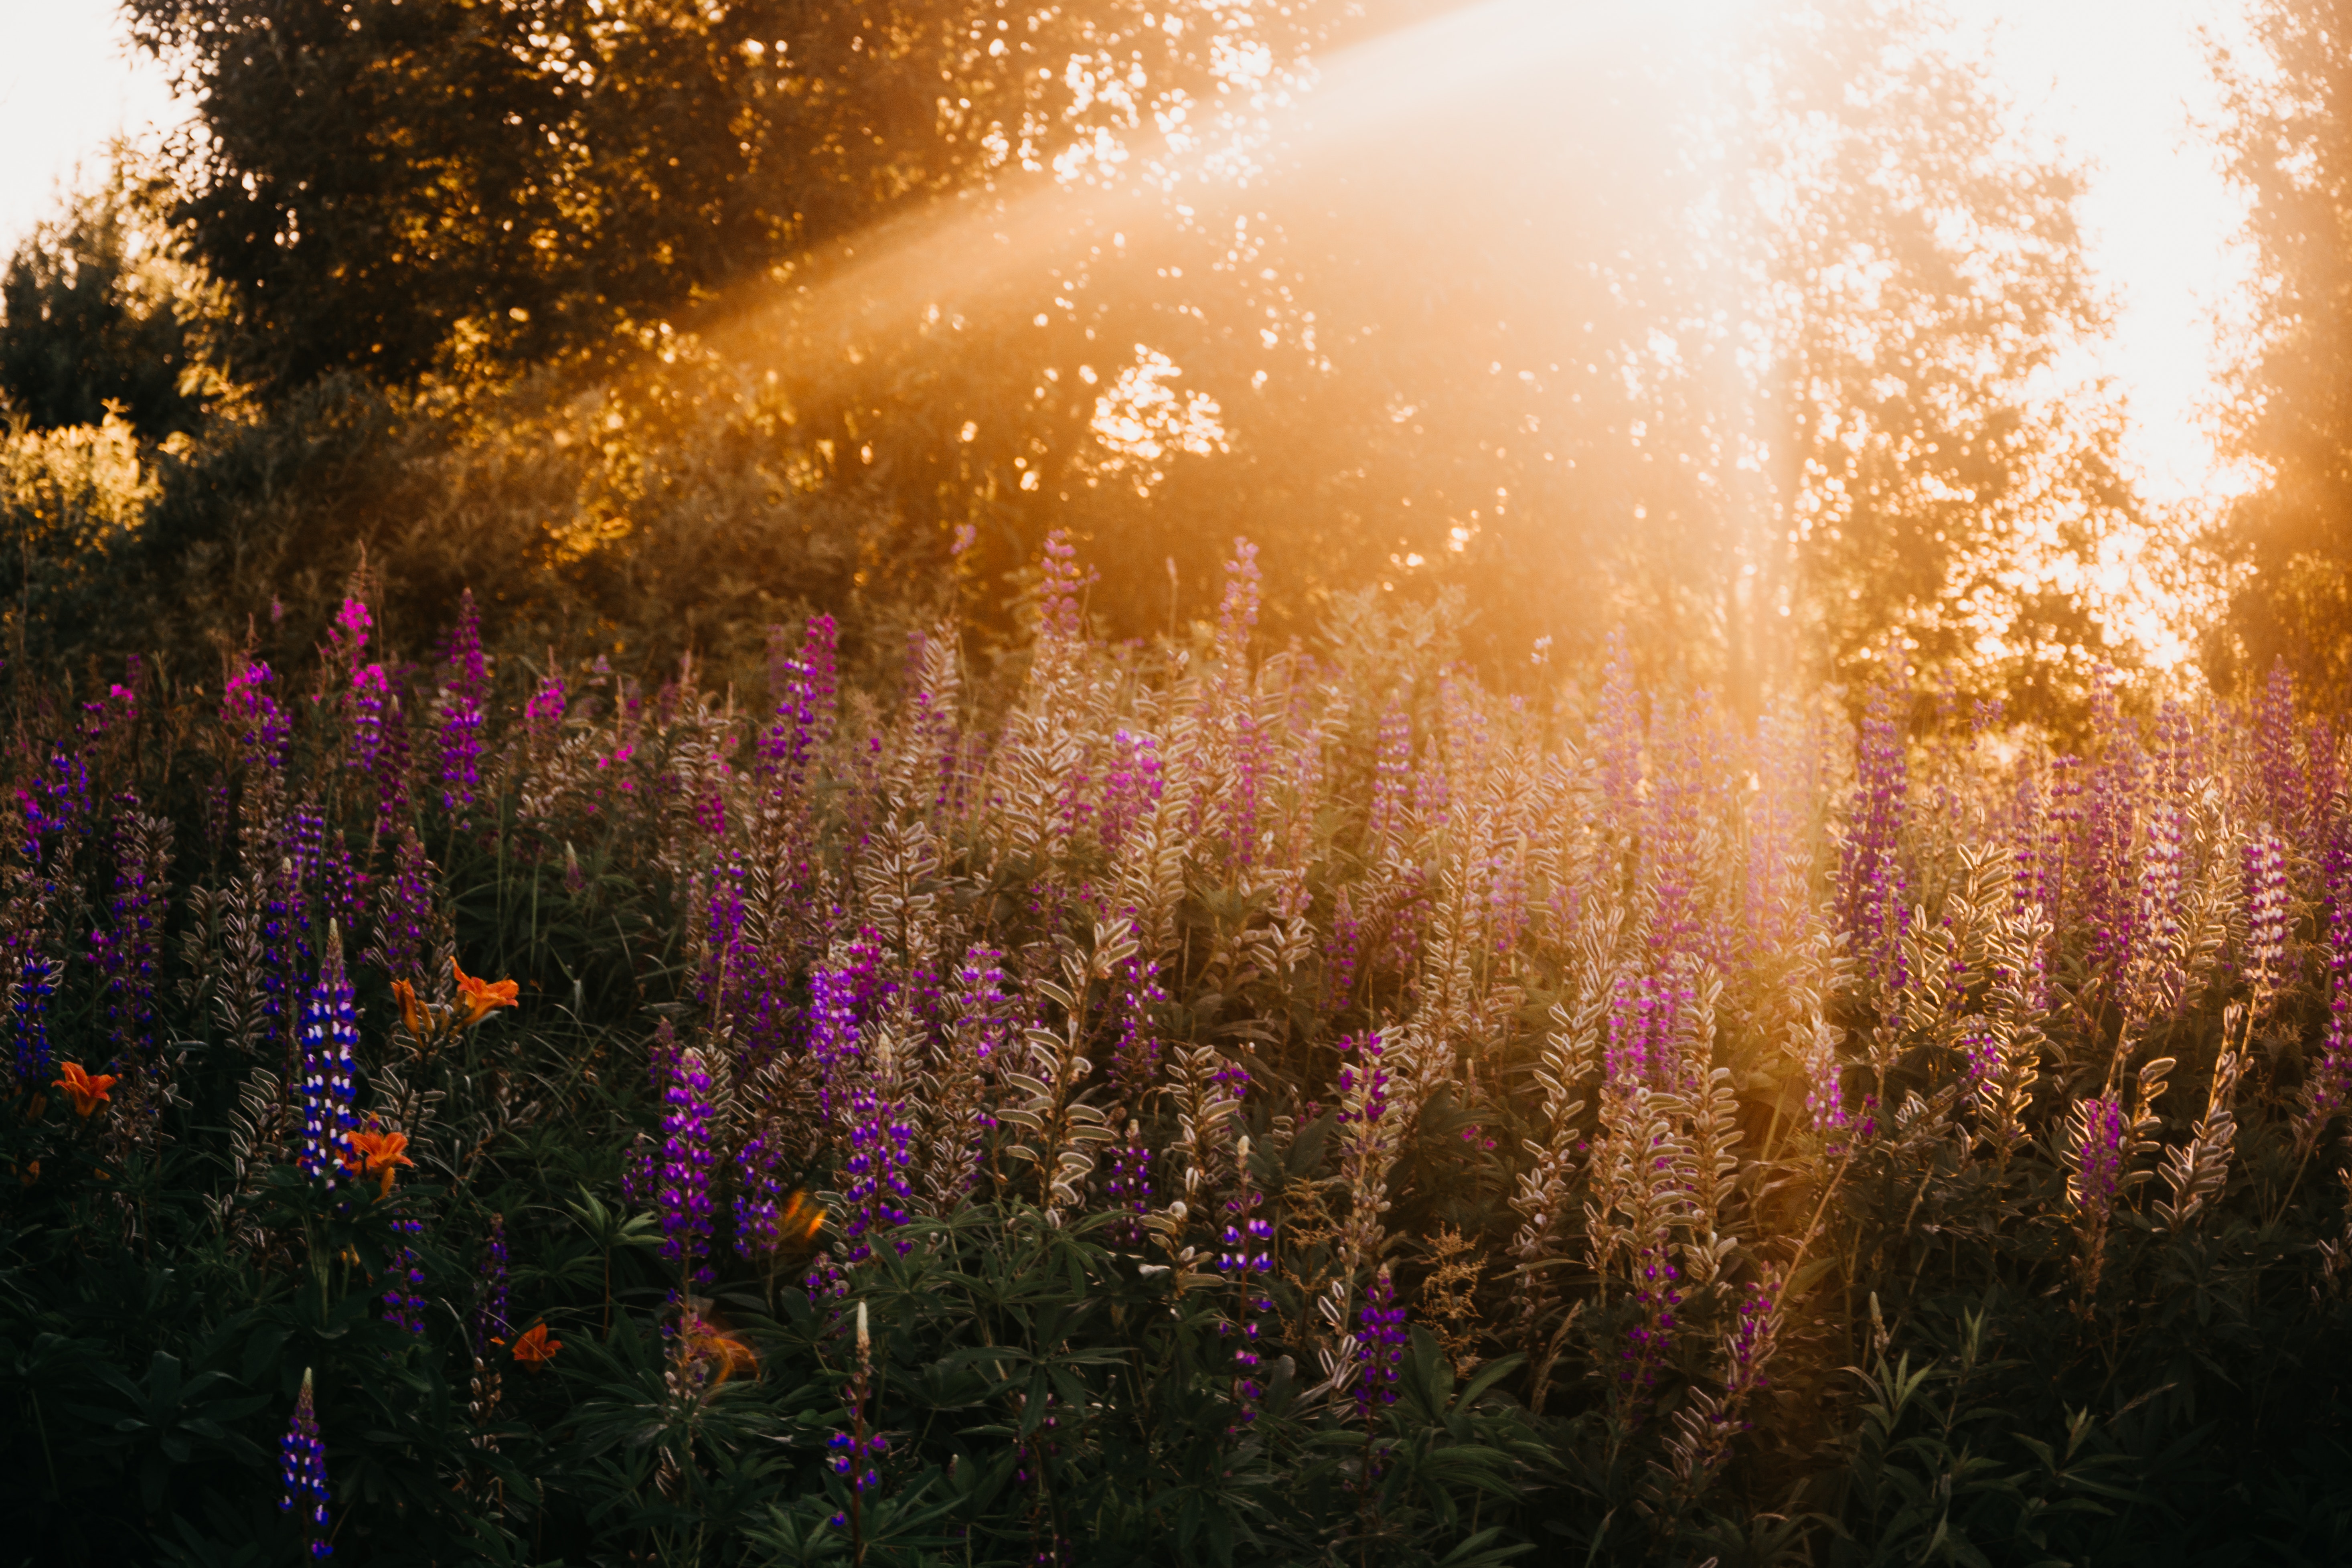
nature, purple, morning, light, sunlight, spring, tree, leaf, flower, plant, flora, sky, wildflower, grass, evening, branch, meadow, autumn, landscape, computer wallpaper, forest, field, lavender